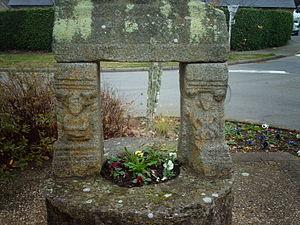
Ploeren [pleʁɛ̃] est une commune française située dans le département du Morbihan, en Bretagne. La ville, ancienne paroisse primitive qui englobait autrefois les territoires actuels d'Arradon et de l'Île-aux-Moines, est une des villes de la première couronne de Vannes.